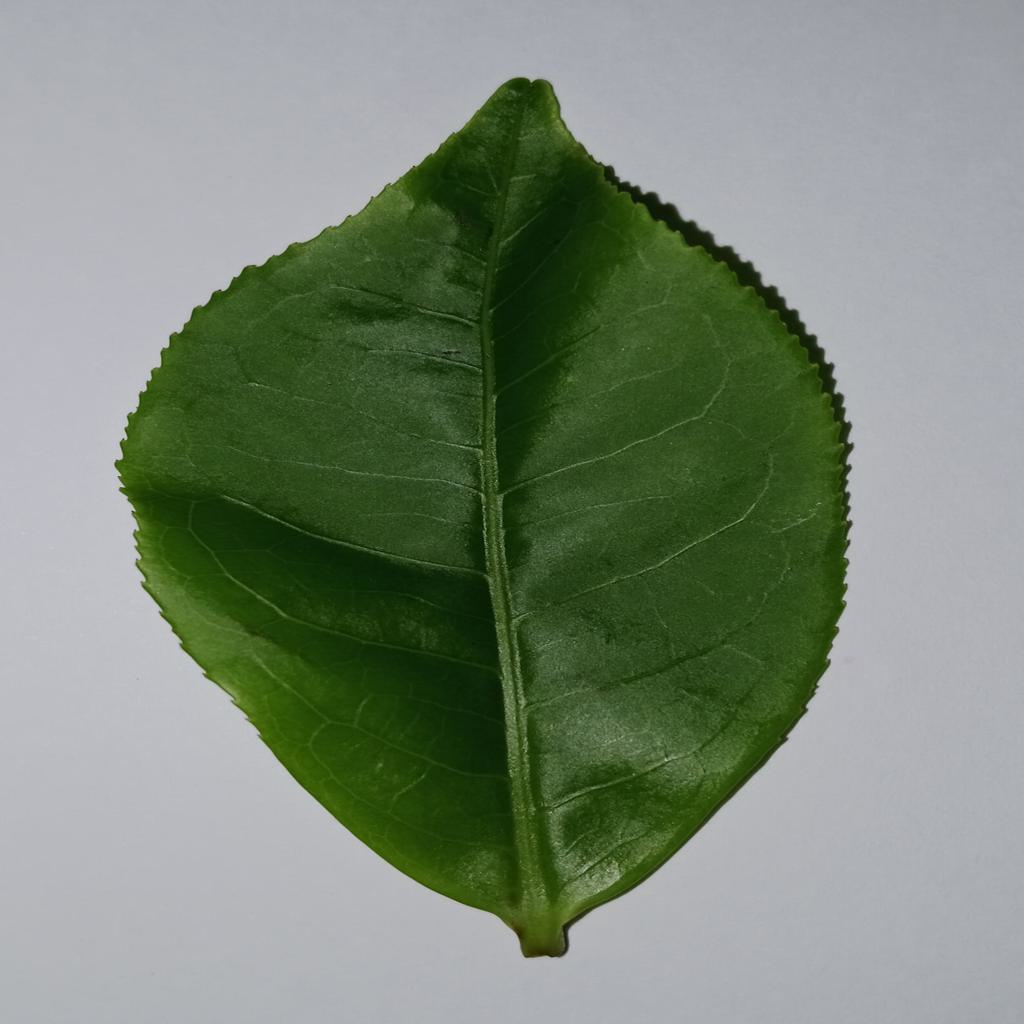
Label: Healthy